Rachel Carns

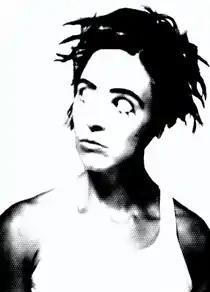
Rachel Carns (circa 1999)

Rachel Carns (born August 13, 1969) is an American musician, composer, artist and performer living in Olympia, Washington, U.S. Raised in small-town Wisconsin, she went on to study painting and drawing at Cooper Union for the Advancement of Science and Art in New York City, where she completed her B.F.A. in 1991. Carns began her career as drummer for Kicking Giant, later collaborating with several bands, including The Need. She is a celebrated graphic designer, working under the name System Lux, and plays drums and percussion with experimental performance art group Cloud Eye Control.